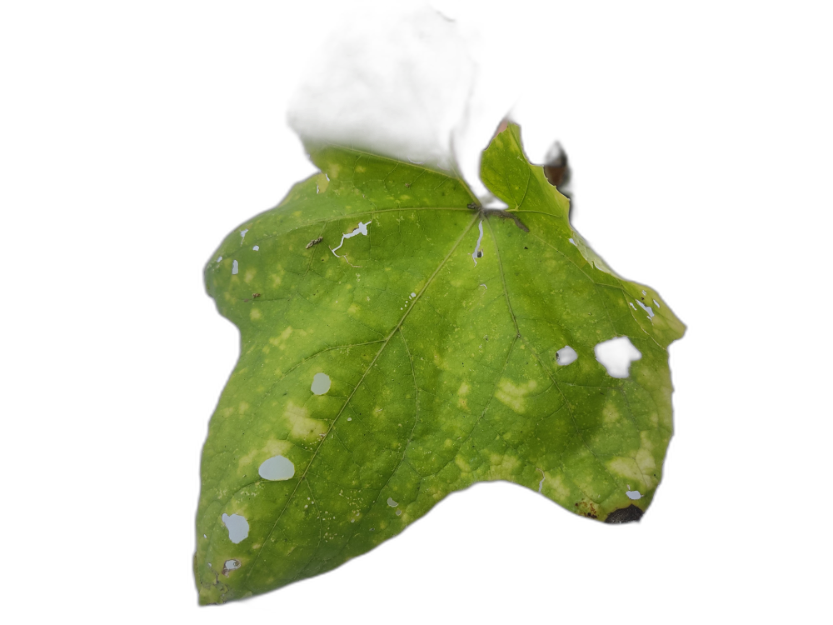
Crop: Zucchini
Label: Angular_Leaf_Spot